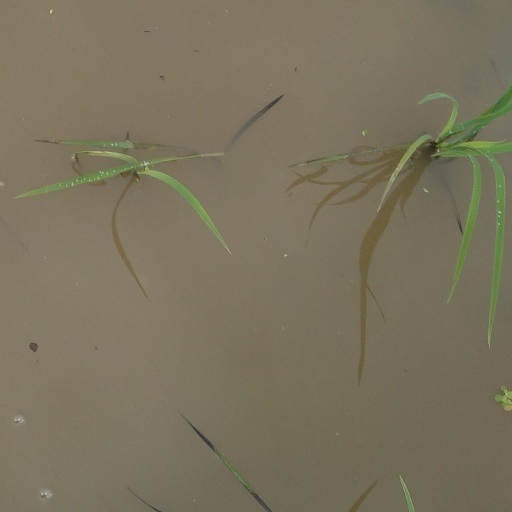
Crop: rice